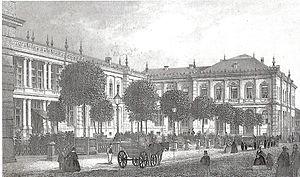
Jean-Baptiste Métivier, né le 1ᵉʳ avril 1781 à Rennes et mort le 15 octobre 1853 à Munich est un architecte franco-bavarois du néoclassicisme qui fut actif à Munich.